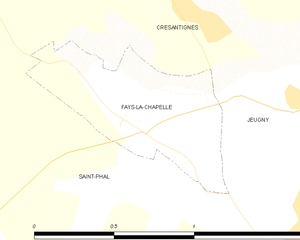
Carte des communes françaises: Fays-la-Chapelle